Kris

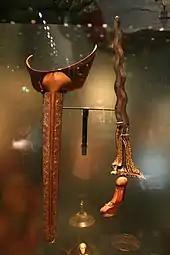
Javanese kris and scabbard displayed in Museum Volkenkunde, Leiden, the Netherlands

In the Barong dance of Bali there is a segment called keris dance, in which the villain Rangda magically enchants Airlangga's soldiers to commit suicide, while another magician makes them invulnerable to sharp objects. In a trance state, the male dancers stab themselves in the chest with their own kris but remain unhurt.